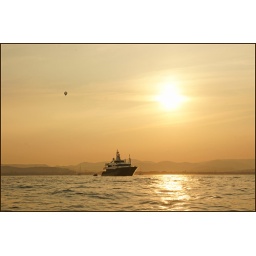
under the golden sky